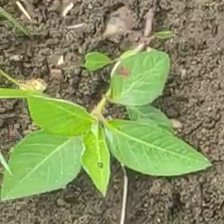
Weed species: Moti_dudhi(Euphorbia_geneculata_L)